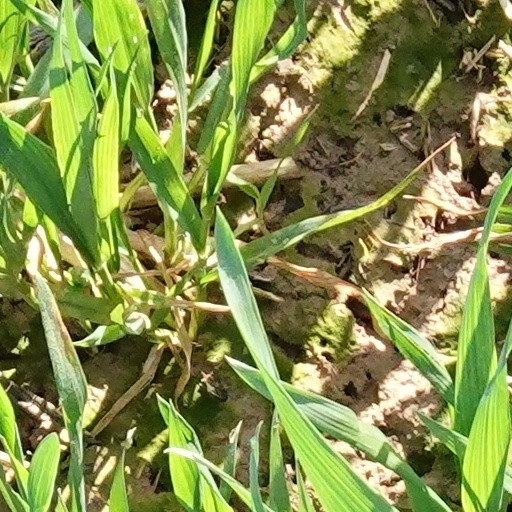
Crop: wheat